Clare Sutcliffe

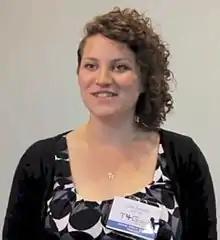
Sutcliffe speaks at the Technology4Good Awards in 2013

Clare Sutcliffe MBE is a social entrepreneur and the co-founder of Code Club. She was awarded an Order of the British Empire in 2015.